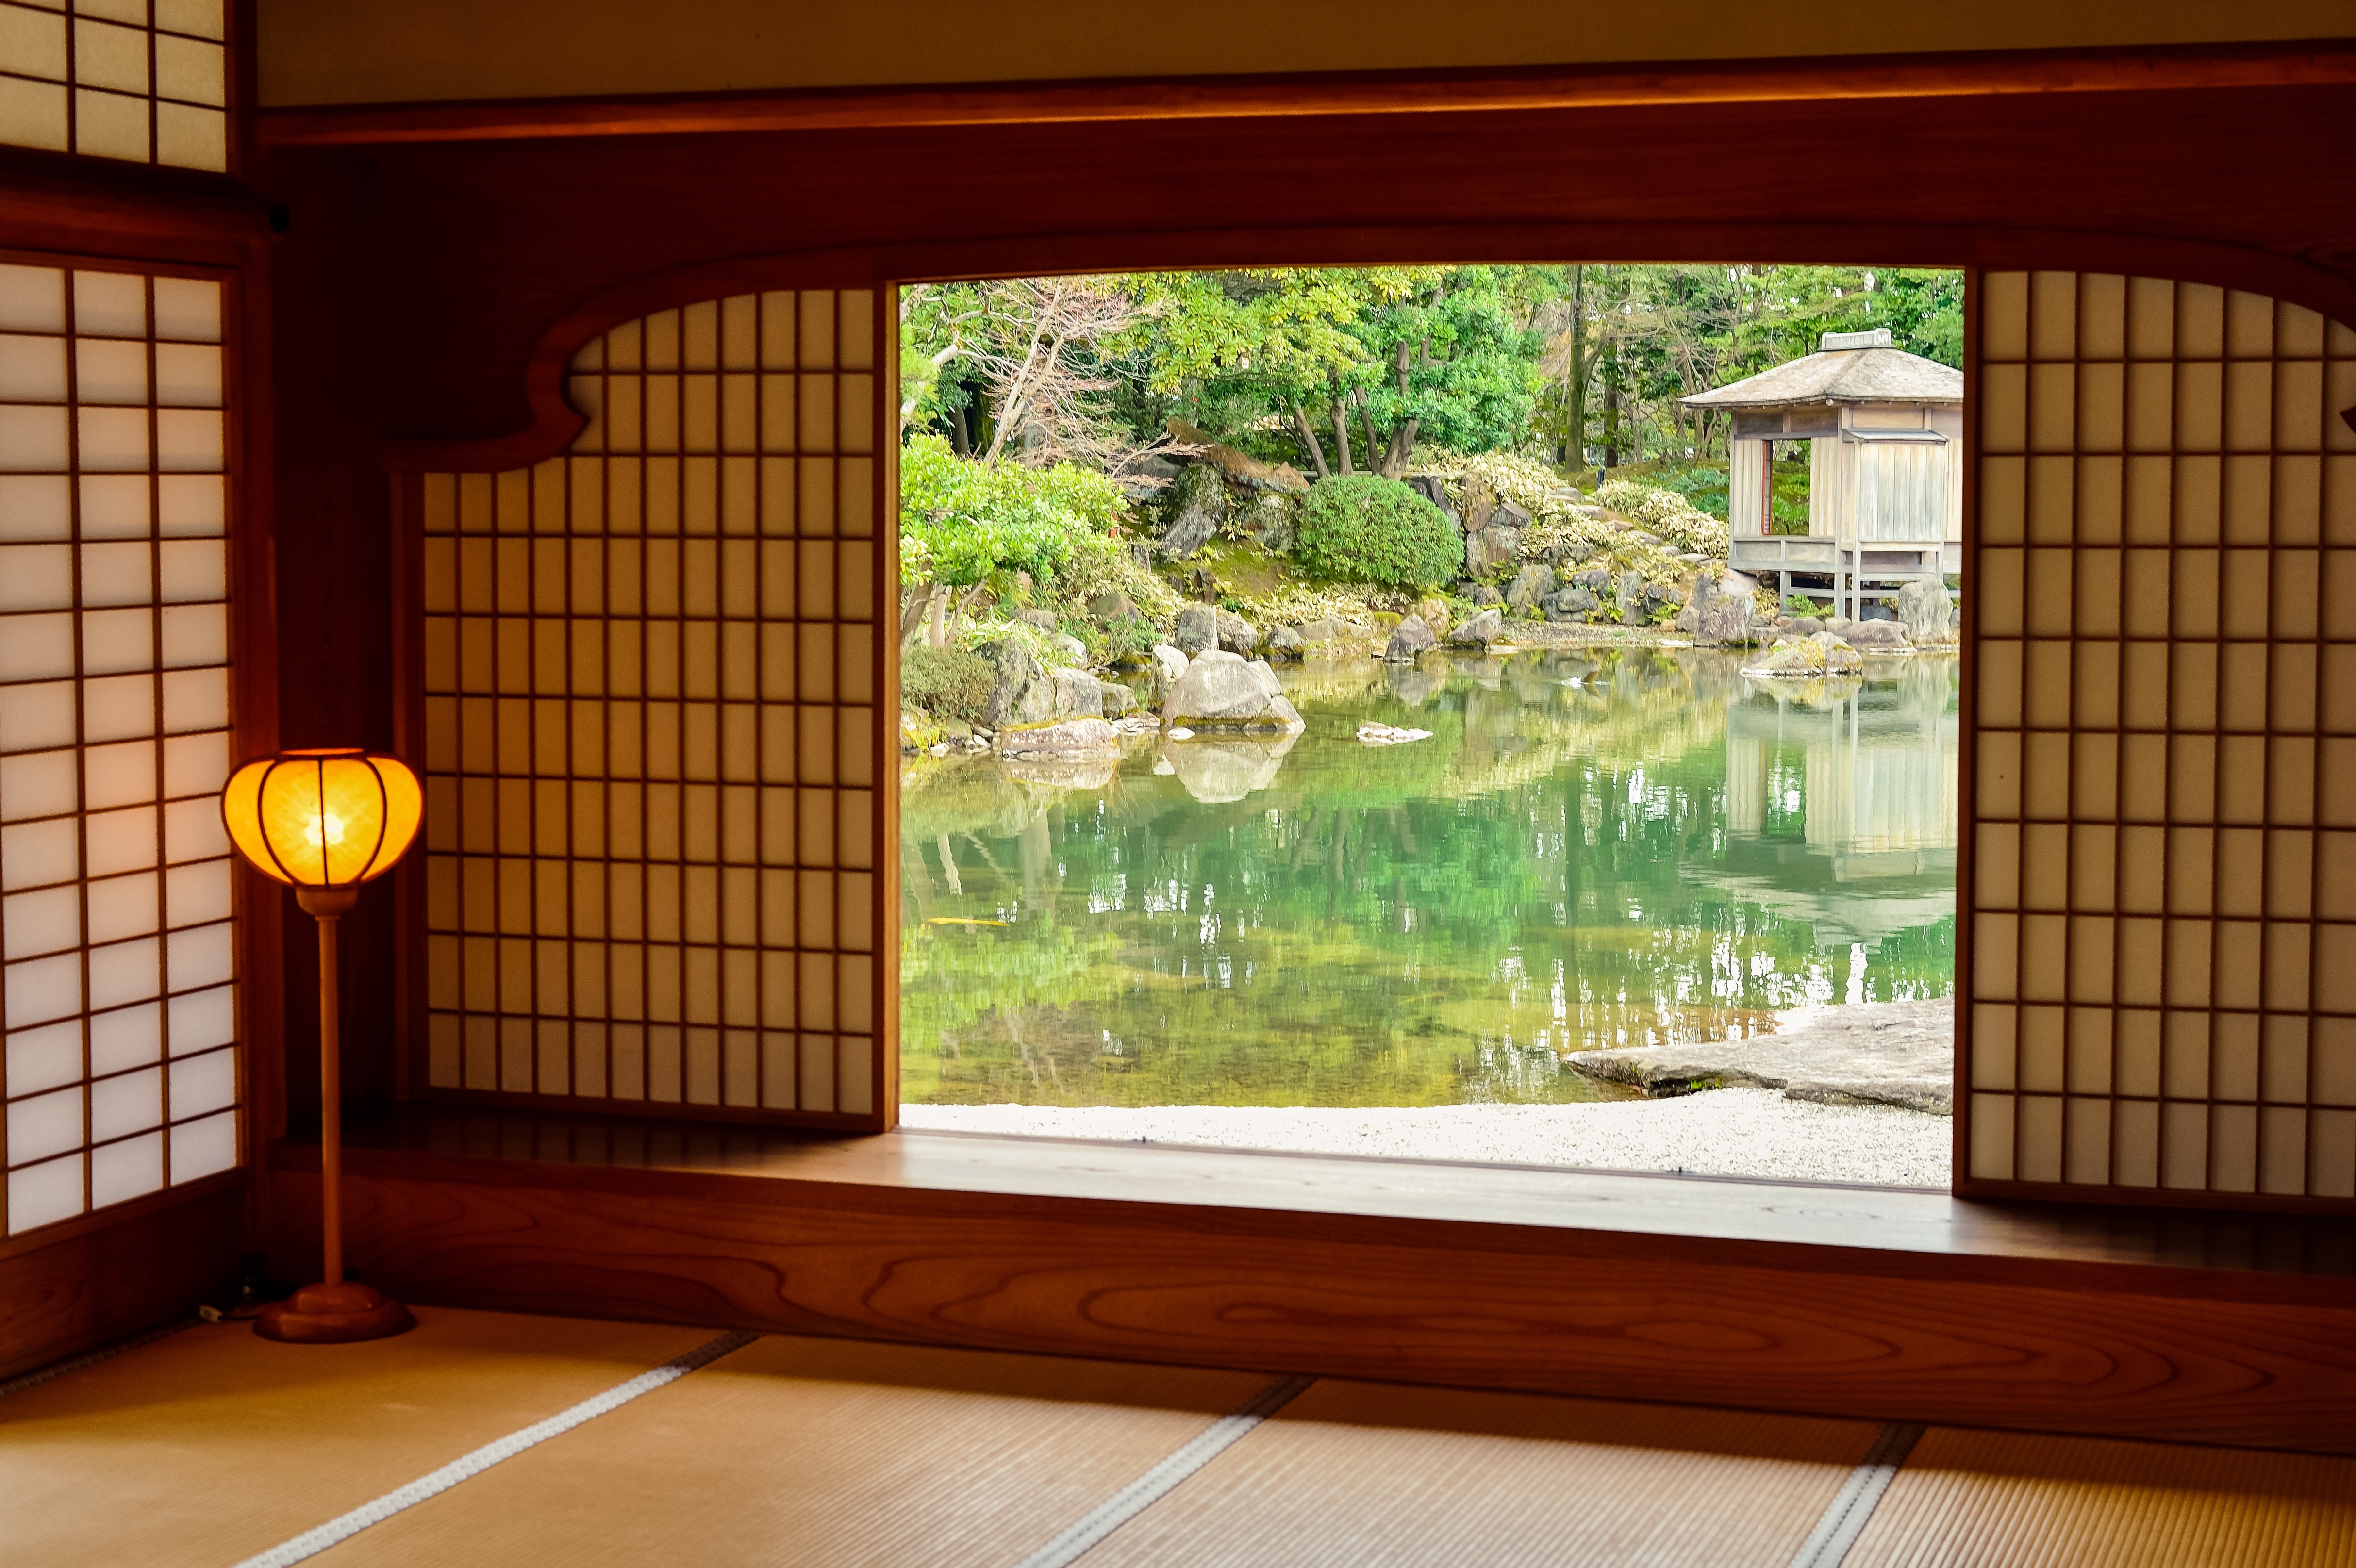
landscape, architecture, plant, wood, window, building, home, wall, pond, arch, green, natural, property, room, japan, interior design, window blind, estate, japan garden, japan house, window covering, window treatment